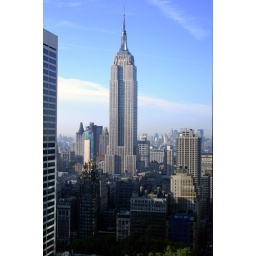
The Empire State Building in New York. Taken from the 35th floor of a building on 6th Ave.